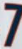
Number: 7